Women in Japan

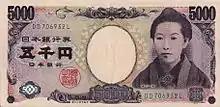
Portrait of Ichiyō Higuchi, pioneering female writer on 5000 yen banknote

While women before the Meiji period were often considered incompetent in the raising of children, the Meiji period saw motherhood as the central task of women, and allowed education of women toward this end. In Japanese society, mothers usually place a strong emphasis on their children's education and moral growth, with a special focus on nurturing values like politeness, respect and responsibility. Traditionally and historically women were typically responsible for both parenting and managing household matters within the family structure.